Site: saxony
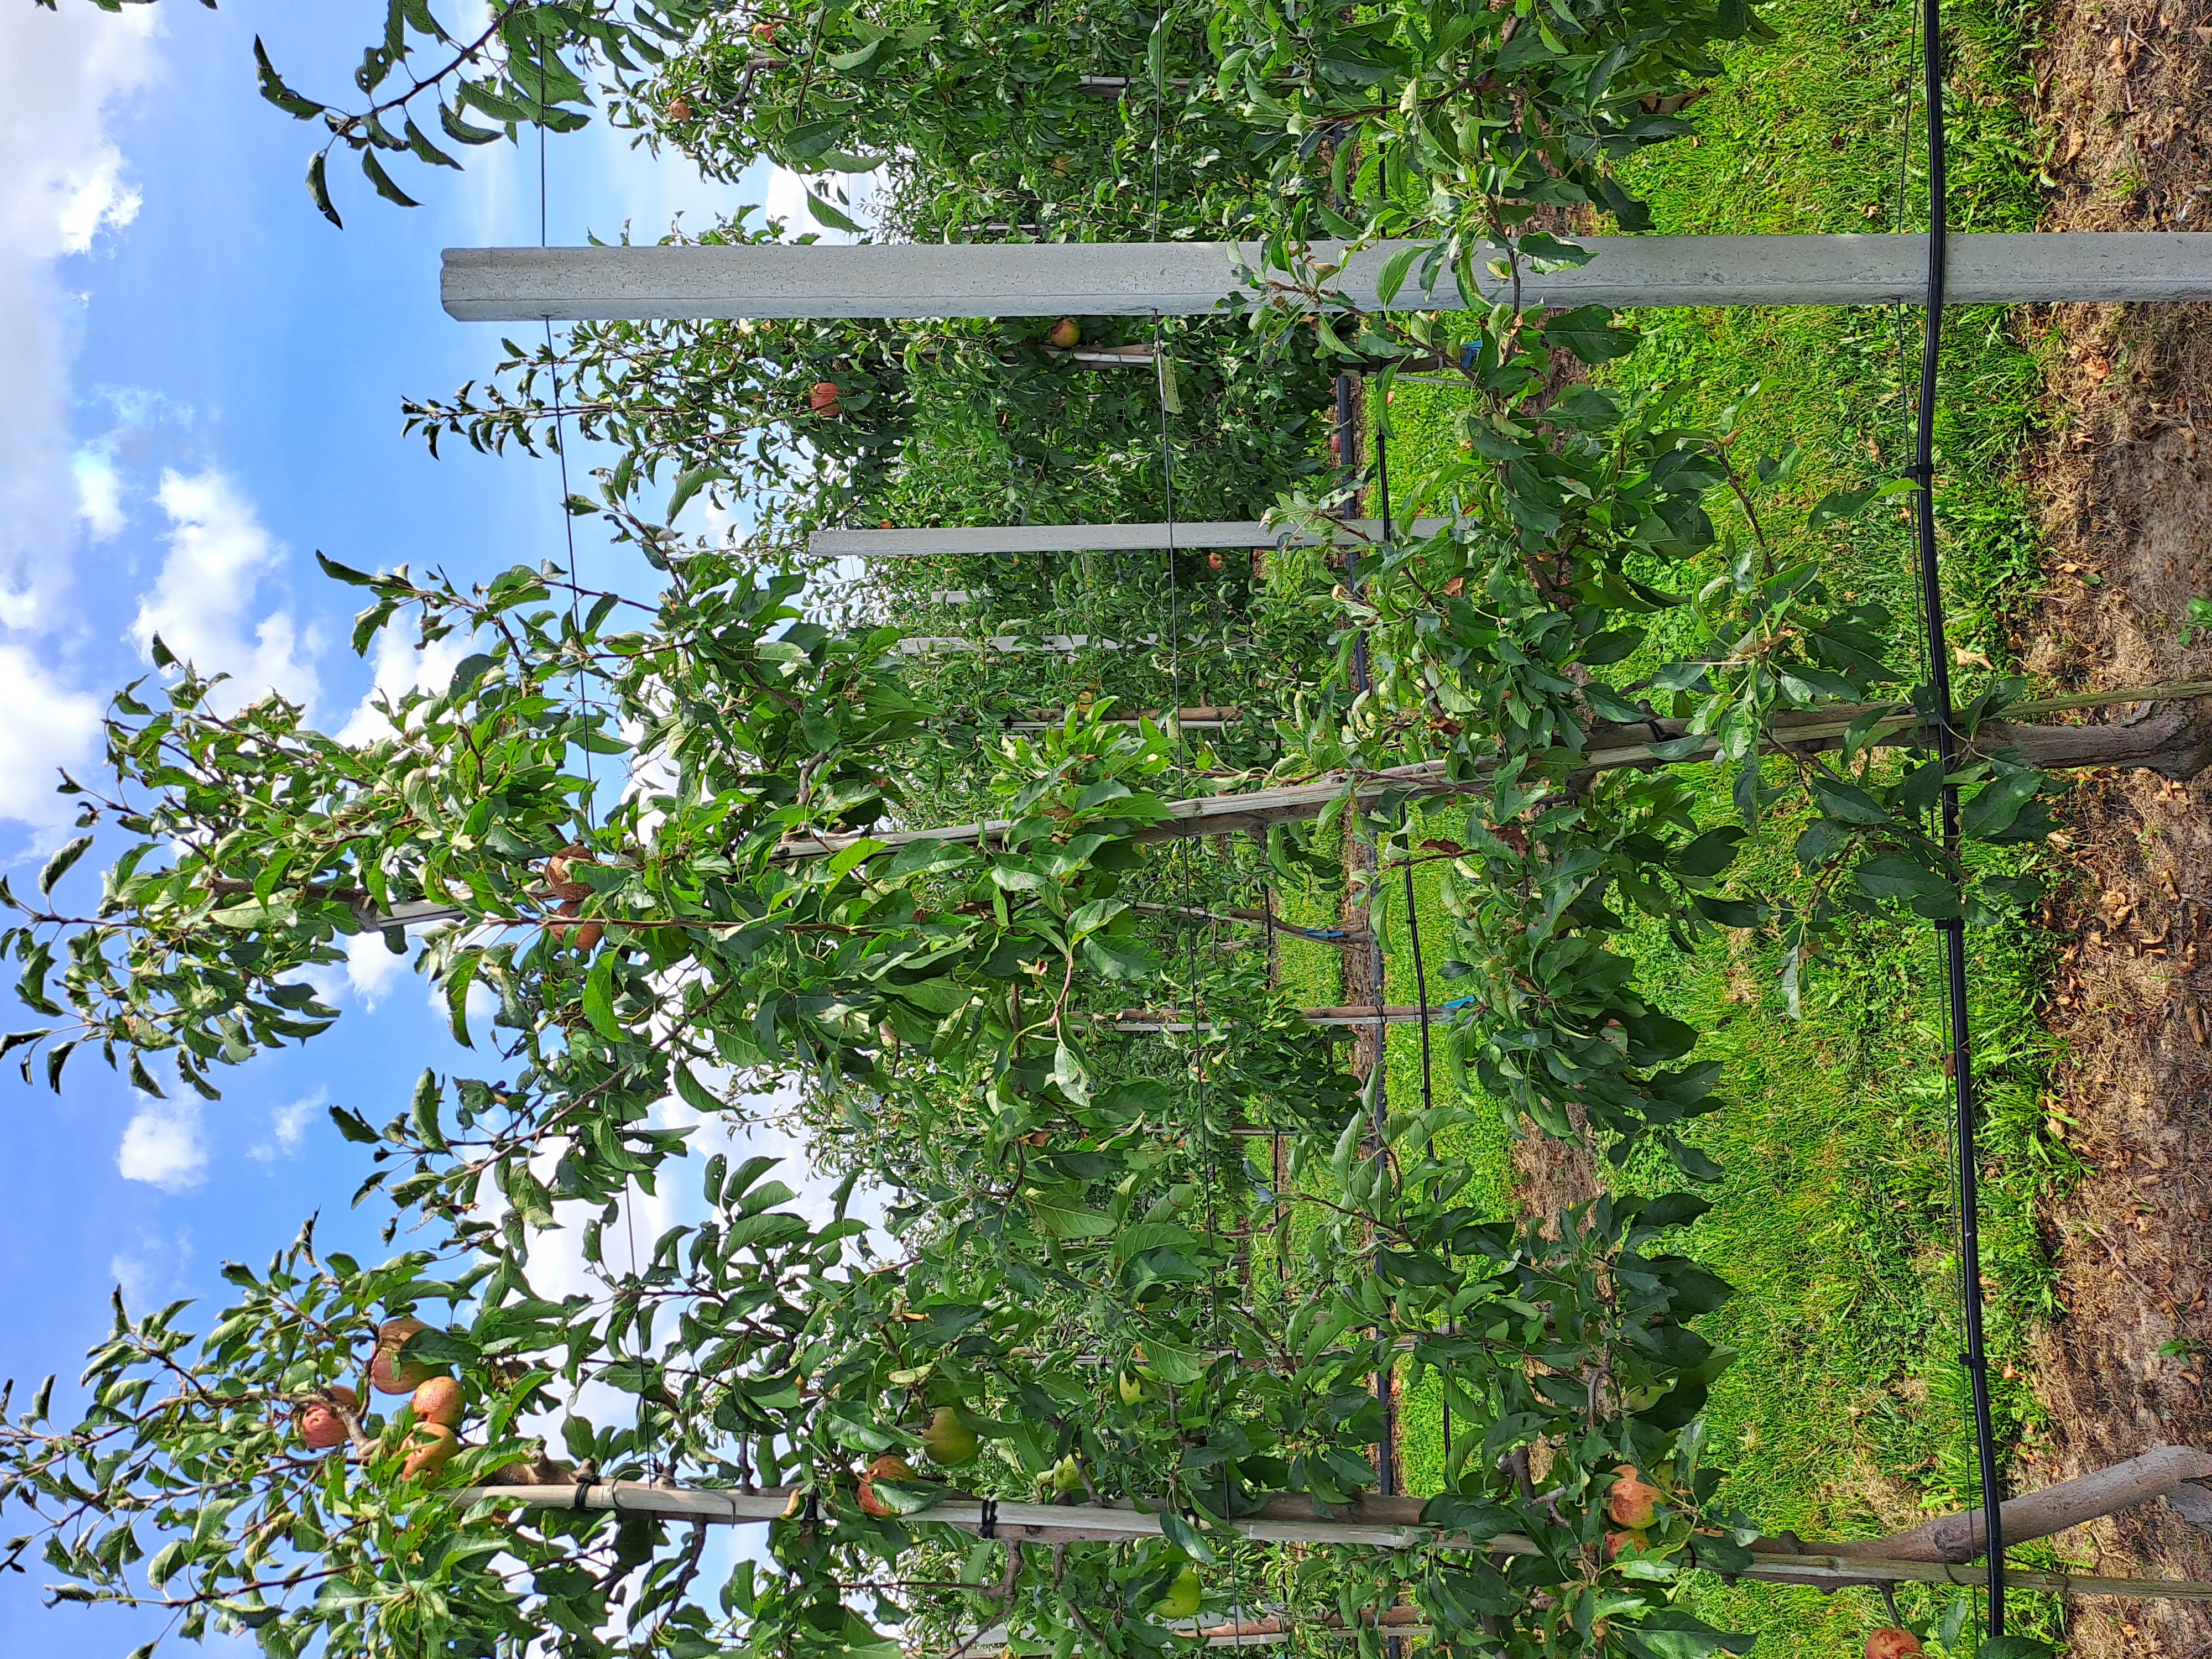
Growth stage (BBCH 85): Maturity of fruit and seed